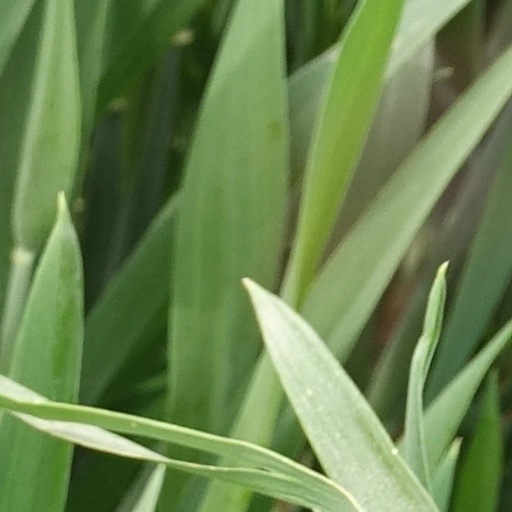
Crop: wheat